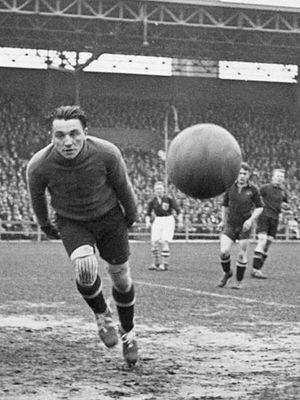
Louis Vandenbergh est un footballeur belge, né le 26 novembre 1903 et mort à une date non connue.